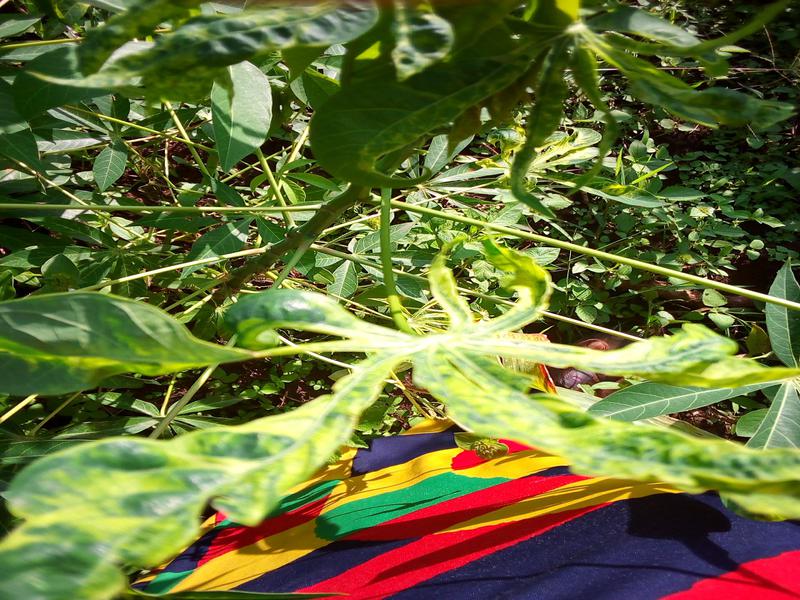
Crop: cassava
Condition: mosaic_disease